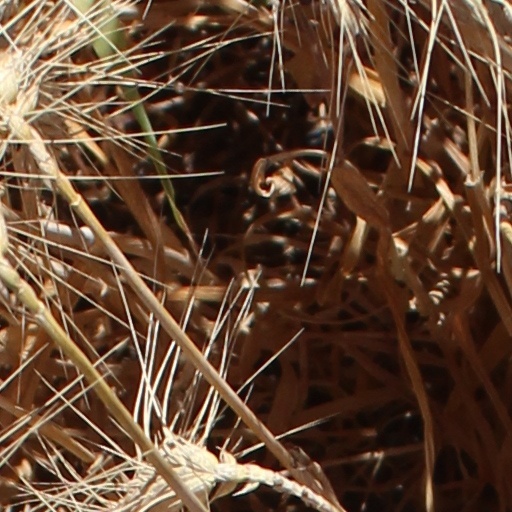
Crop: wheat